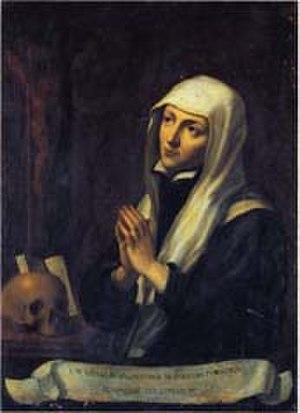
Ursule Benincasa, née le 21 octobre 1547 ou 1551 et morte à Naples le 20 octobre 1618, est une religieuse et mystique italienne, déclarée vénérable, fondatrice des sœurs ermites et oblates de l'Immaculée Conception, plus tard sœurs Théatines de l'Immaculée Conception de la Vierge Marie.